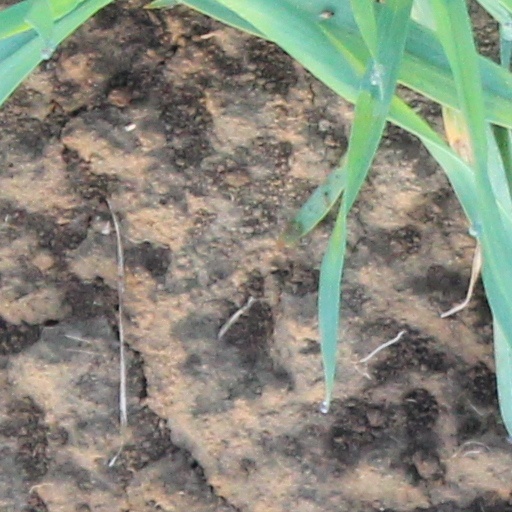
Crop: wheat